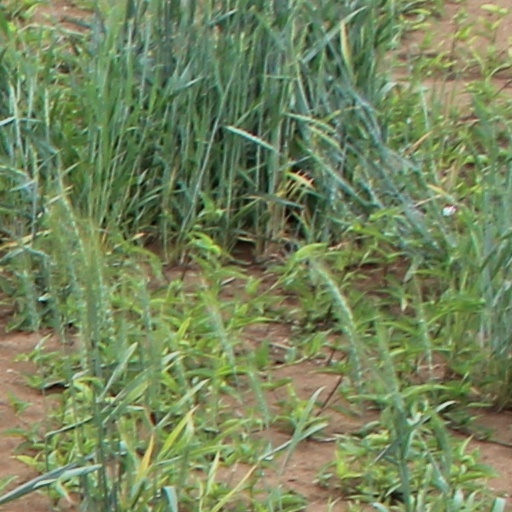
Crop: wheat